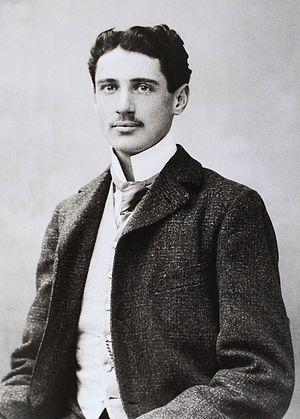
Antoine Auguste Agénor Armand de Gramont, né le 29 septembre 1879 à Paris VIIIᵉ et mort le 2 août 1962 à Mortefontaine, est un gentilhomme français qui fut industriel et scientifique. C'était un ami proche de Marcel Proust.